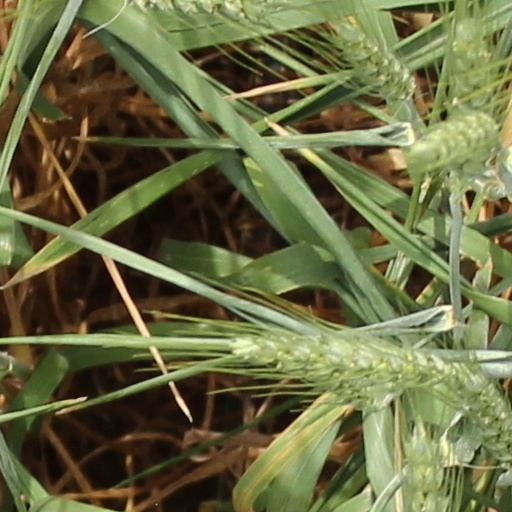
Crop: wheat